Rossola nera

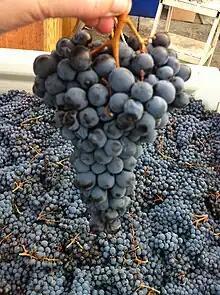
Nebbiolo, one of the parent varieties of Rossola nera.

An early 17th century Latin text list Rossola nera, under the synonym "Rossoladure", as one of the grape varieties growing in Valtellina. The grape's name "Rossola" derives from the Italian word "rosso" and refers to the reddish-pink color that the grape berries become after "veraison". Several grape varieties have "rosso" in their primary names or synonyms and over the years Rossola nera has been confused for Rossara Trentina, Rossignola and Rossolino nero. In 2001, DNA analysis would show that Rossola nera was a likely parent variety for Rossolino nero.